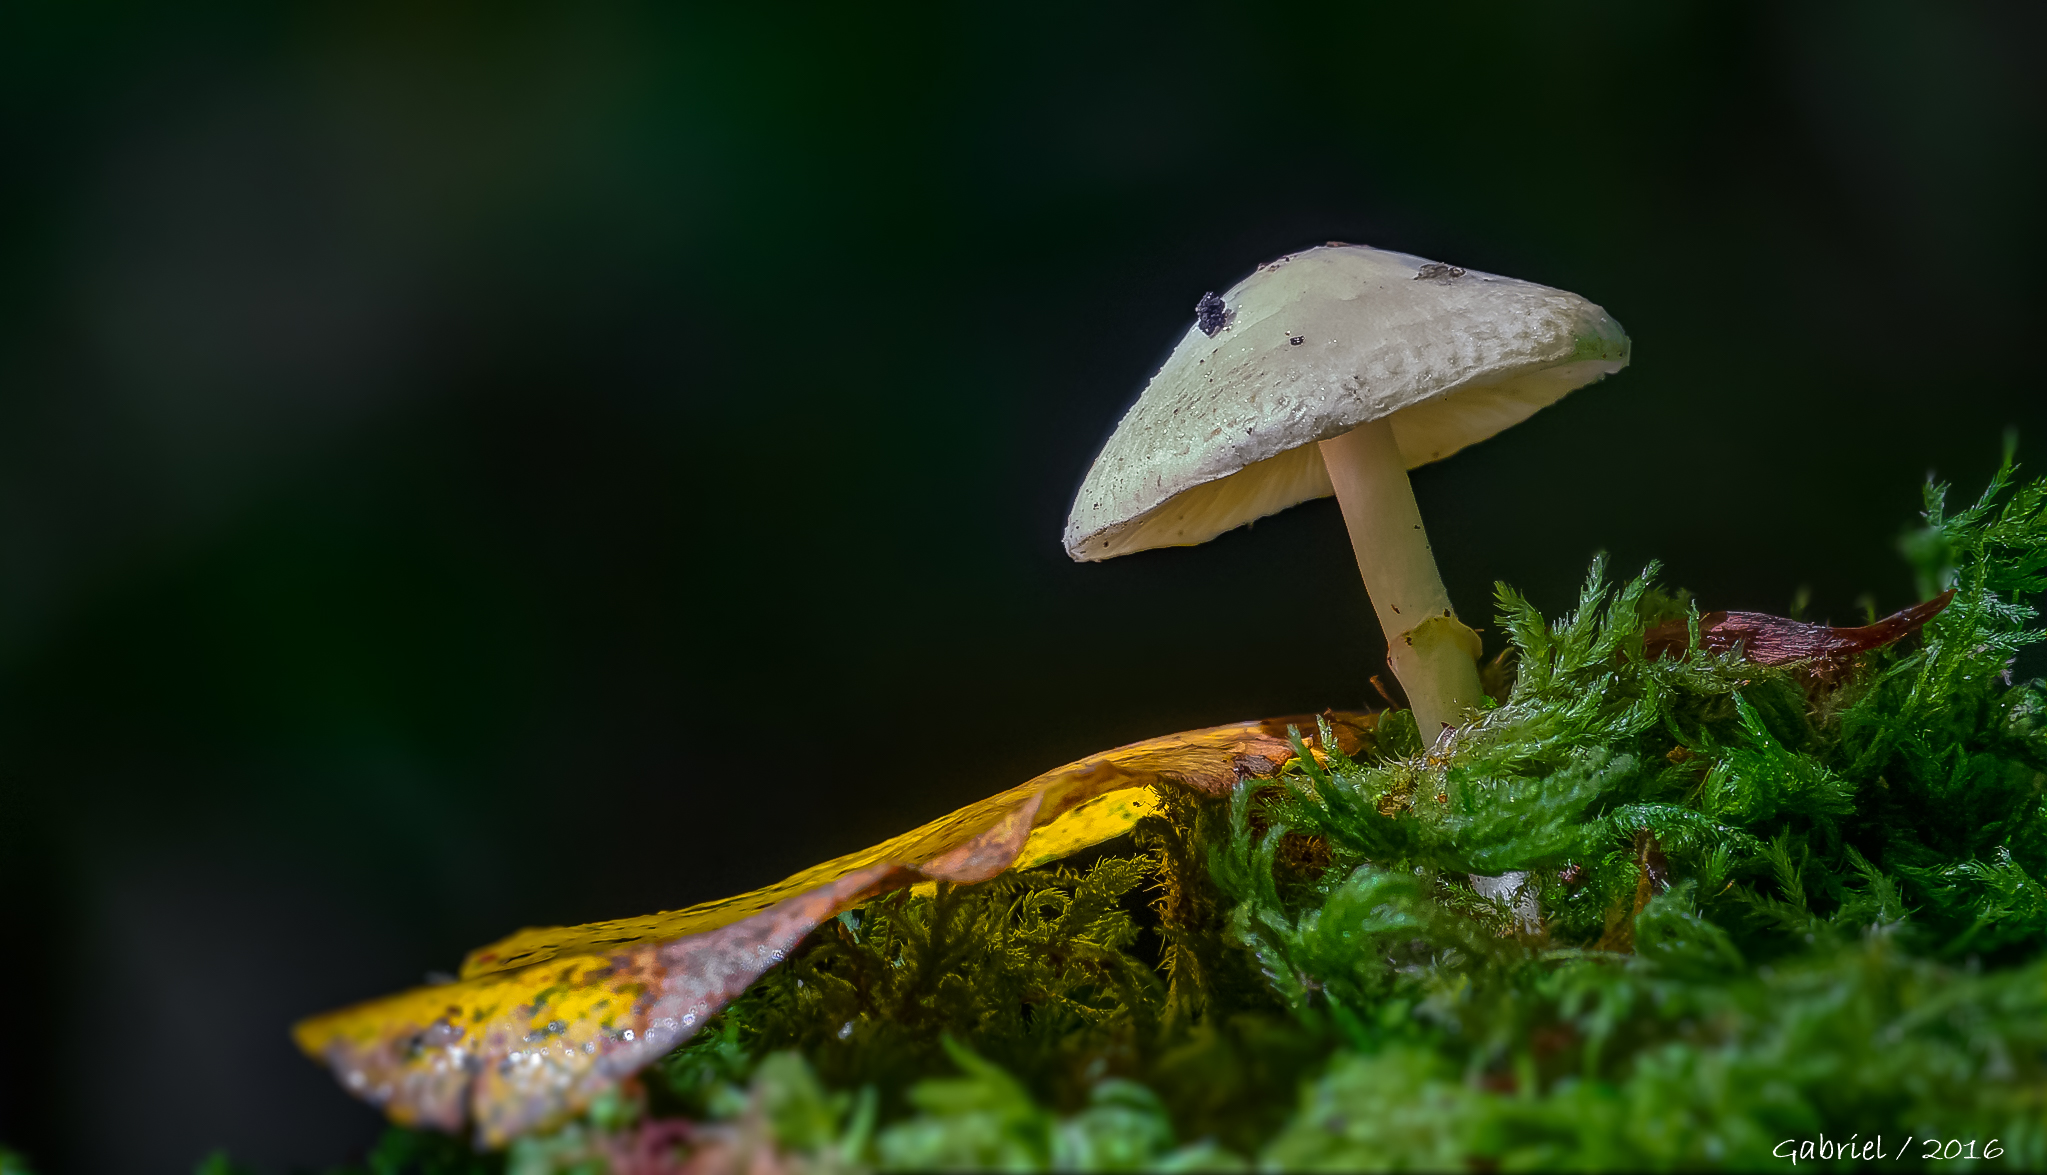
nature, leaf, macro, fauna, mushrooms, naturaleza, setas, ggl1, gaby1, xovesphoto, sonydscrx10iii, sonyrx10iii, rx10iii, rx10m3, macro photography